Athamas

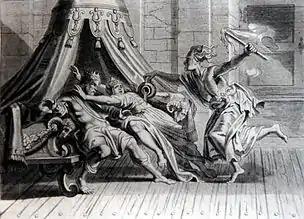
"Tisiphone maddens Athamas & Ino" (17th century)

Phrixus and Helle were hated by their stepmother, Ino. Ino hatched a devious plot to get rid of the twins, roasting all the town's crop seeds so they would not grow. The local farmers, frightened of famine, asked a nearby oracle for assistance. Ino bribed the men sent to the oracle to lie and tell the others that the oracle required the sacrifice of Phrixus. Athamas reluctantly agreed. But, before Phrixus could be killed, he and Helle were spirited away by a flying golden ram sent by Nephele, their natural mother. Helle fell off the ram into the Hellespont (which was named after her) and died, but Phrixus survived all the way to Colchis, where King Aeëtes took him in and treated him kindly, giving Phrixus his daughter Chalciope in marriage. In gratitude, Phrixus gave the king the golden fleece of the ram, which Aeëtes hung in a tree in his kingdom.